Eta Carinae

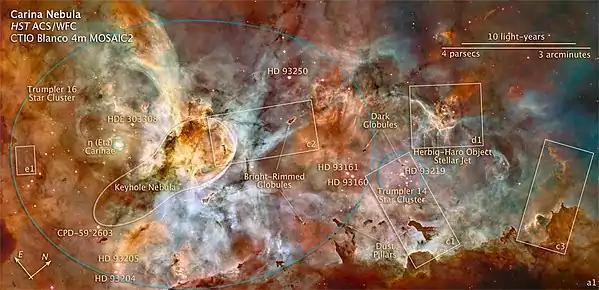
Annotated image of Carina Nebula

η Carinae is found within the Carina Nebula, a giant star-forming region in the Carina–Sagittarius Arm of the Milky Way. The nebula is a prominent naked-eye object in the southern skies showing a complex mix of emission, reflection and dark nebulosity. η Carinae is known to be at the same distance as the Carina Nebula and its spectrum can be seen reflected off various star clouds in the nebula. The appearance of the Carina Nebula, and particularly of the Keyhole region, has changed significantly since it was described by John Herschel over years ago. This is thought to be due to the reduction in ionising radiation from Eta Carinae since the Great Eruption. Prior to the Great Eruption the η Carinae system contributed up to 20% of the total ionising flux for the whole Carina Nebula, but that is now mostly blocked by the surrounding gas and dust.